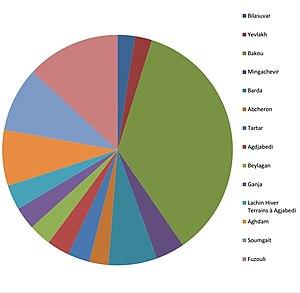
Distribution des PDI dans les régions de l'Azerbaïdjan (2009)
La République socialiste soviétique d'Azerbaïdjan a été l'une des premières républiques de l'Union soviétique à faire face au problème des réfugiés et des personnes déplacées. Les réfugiés sont des Azerbaïdjanais d'origine arménienne et les personnes déplacées sont des Azerbaïdjanais du Haut-Karabagh et des sept districts adjacents contrôlés par la République autoproclamée du Haut-Karabagh.